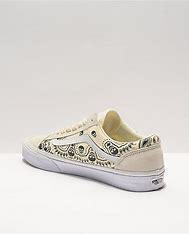
Brand: Vans
Model: Style 36 Skate